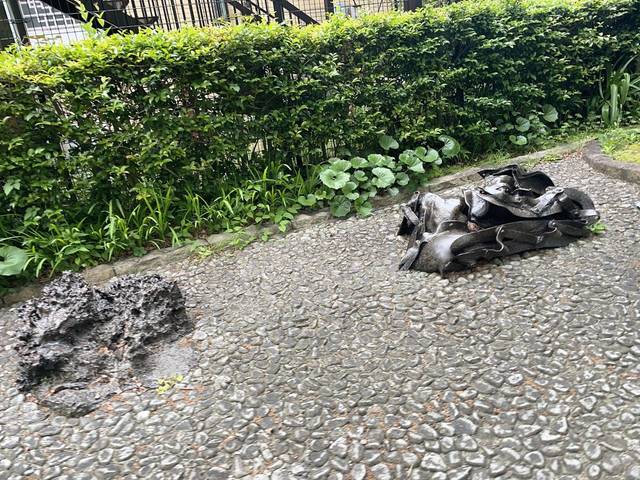
Region: Japan
Coordinates: 35.7, 139.797